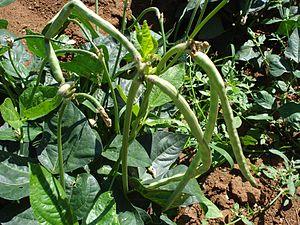
Vigna unguiculata ou niébé est une espèce de plantes de la famille des Fabaceae et du genre Vigna originaire d'Afrique tropicale, dont plusieurs sous-espèces sont cultivées comme plantes alimentaires pour leurs graines, proches des haricots, ou pour leur gousses. C'est la principale légumineuse alimentaire d'Afrique tropicale, fournissant une source économique de protéines de grande qualité. Le Nigeria est le premier producteur mondial de niébé.